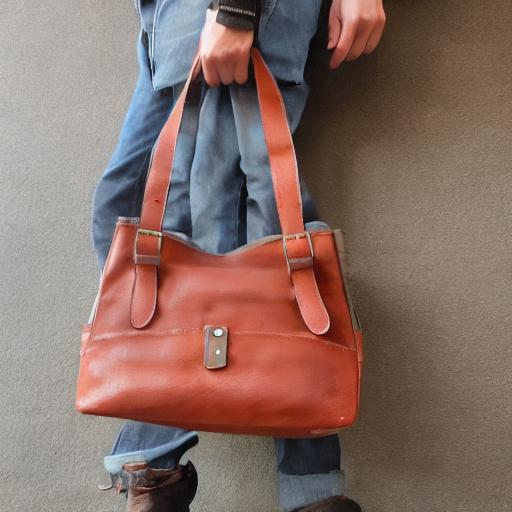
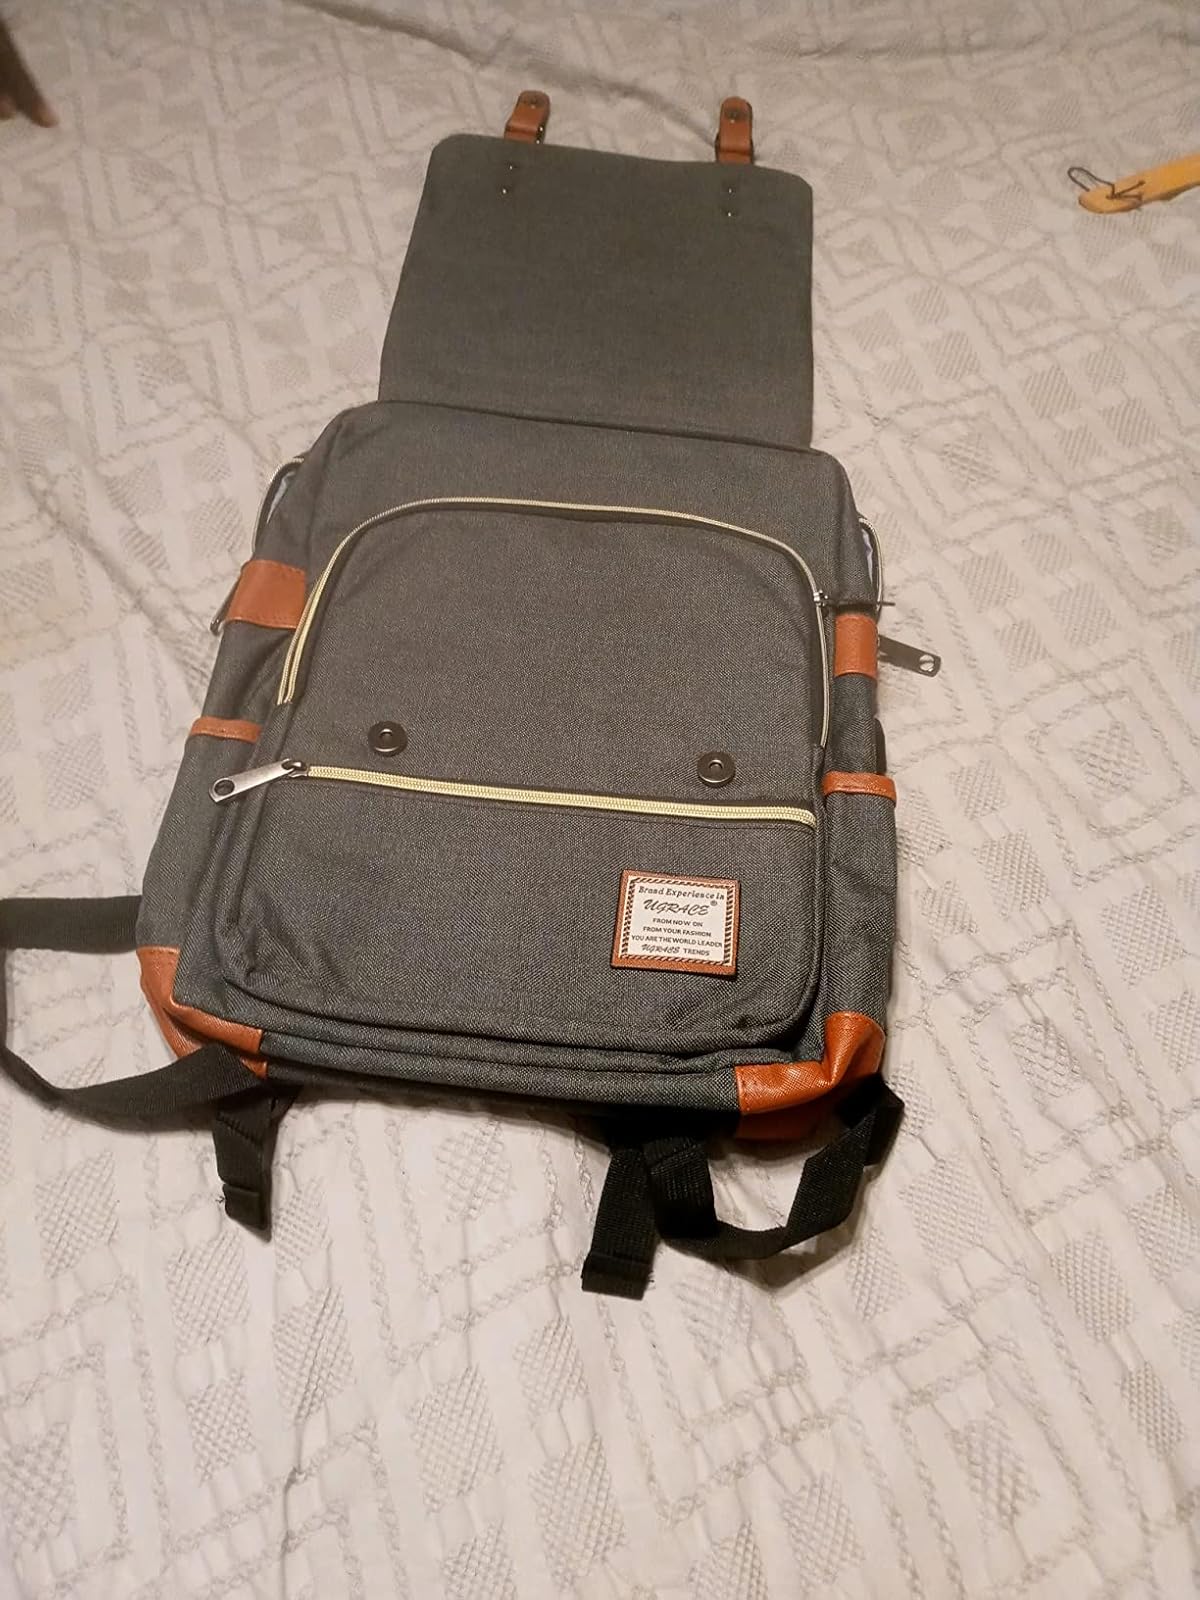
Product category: bag
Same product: no